Shirakawa Barrier

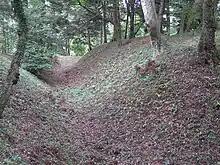
Remnant of moat of Shirakawa Barrier

The is the location of a frontier fortification on the Ōshū Kaidō highway in what is now the Hatajuku neighborhood of the city of Shirakawa, Fukushima Japan, three kilometers south of the border of Tochigi Prefecture The site was designated a National Historic Site in 1966., and is part of the Shirakawa Seki-no-mori Park, containing a reconstructed ancient house and preserved old farm houses.